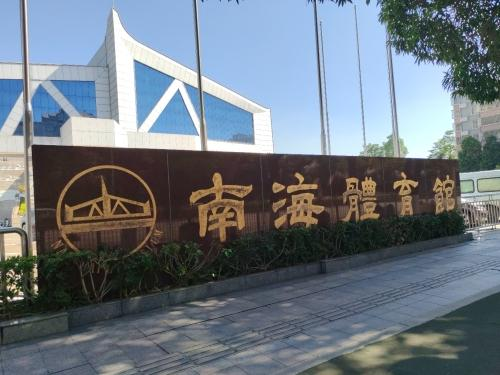
地标名称：南海体育馆
所在城市：佛山市·南海区